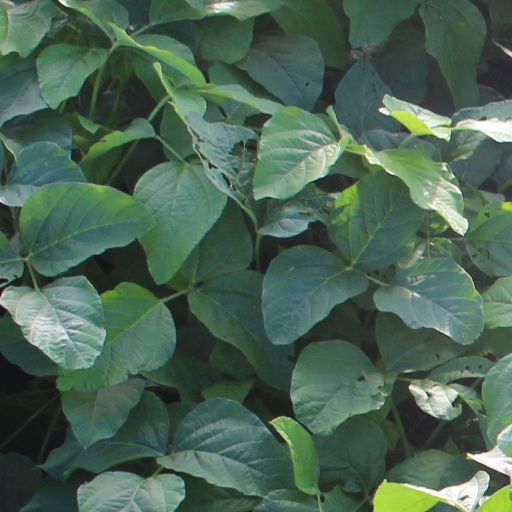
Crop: soybean